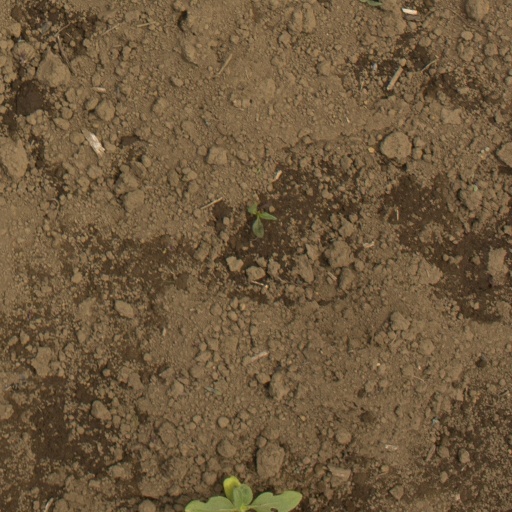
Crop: Jerusalem artichoke